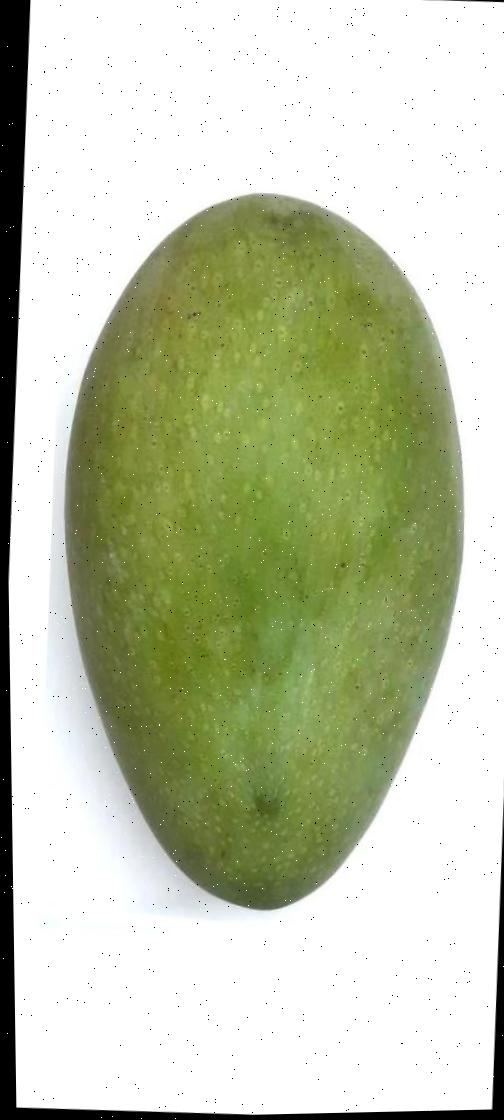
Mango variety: Fazli Shurmai